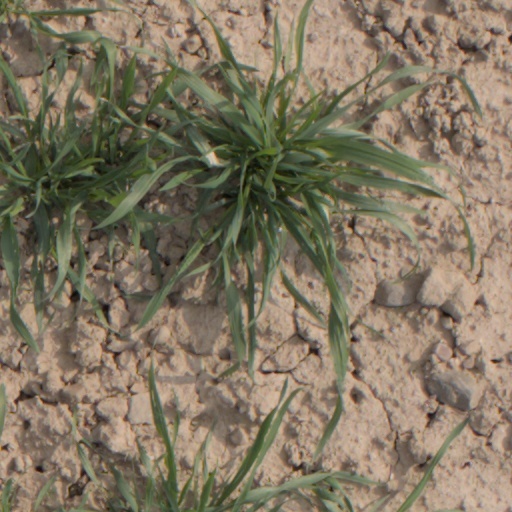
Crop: wheat